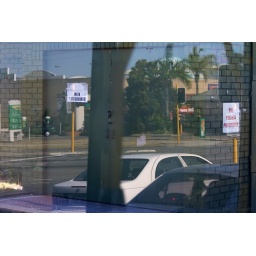
Reflection off the window of the bus using the brick wall outside to provide the reflection medium. Multiple layers in this!